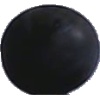
Label: blue_grape